Thorn Abbey

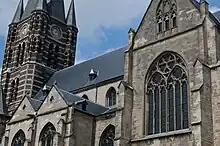
View of the south side of St. Michael's Church

In the 18th century, the collegiate ladies, or canonesses, were, in principle, required to reside in the abbey all year, except for at most six weeks per year. However, for 600 florins, ladies could buy themselves freedom; although in theory they were still required to provide six weeks of choral service, this was not always observed in practice. This possibility of buying freedom appears to have been used frequently. Some ladies belonged to several abbeys. Maria Josepha of Hatzfeld and Gleichen, for example, was a member of the abbeys at Thorn and Essen for 46 years. During this time, she resided in Essen Abbey for four years, but never in Thorn.